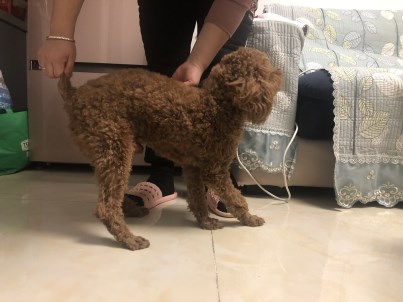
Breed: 7449-n000128-teddy